Question: Please indicate a possible affordance area of the skateboard that can be used for carrying
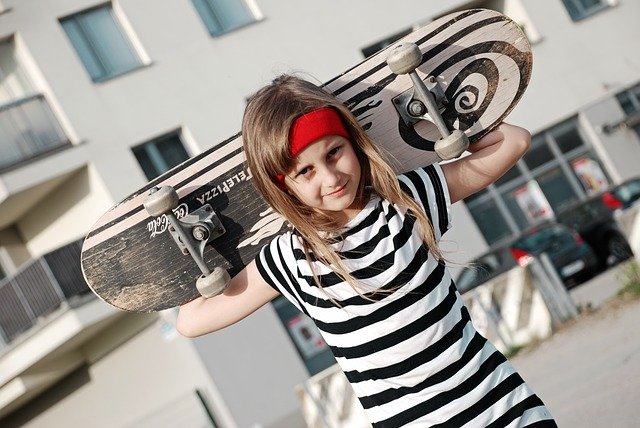
Answer: [81.5, 12, 534.5, 313]